Hamilton, South Lanarkshire

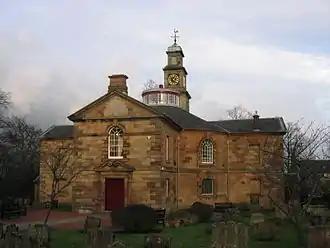
Hamilton Old Parish Church

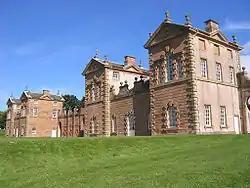
Chatelherault Hunting Lodge

The following towns/villages directly border Hamilton: Blantyre, East Kilbride, Quarter, Strathaven, Motherwell, Bothwell, Ferniegair, Limekilnburn.